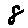
Label: 8